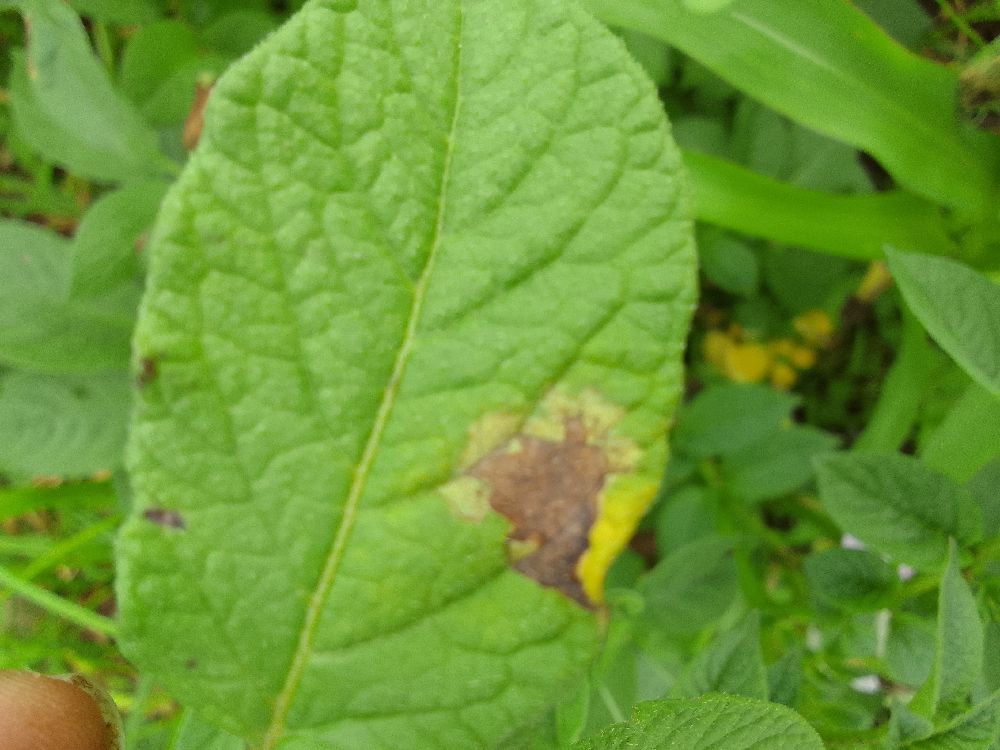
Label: Late blight